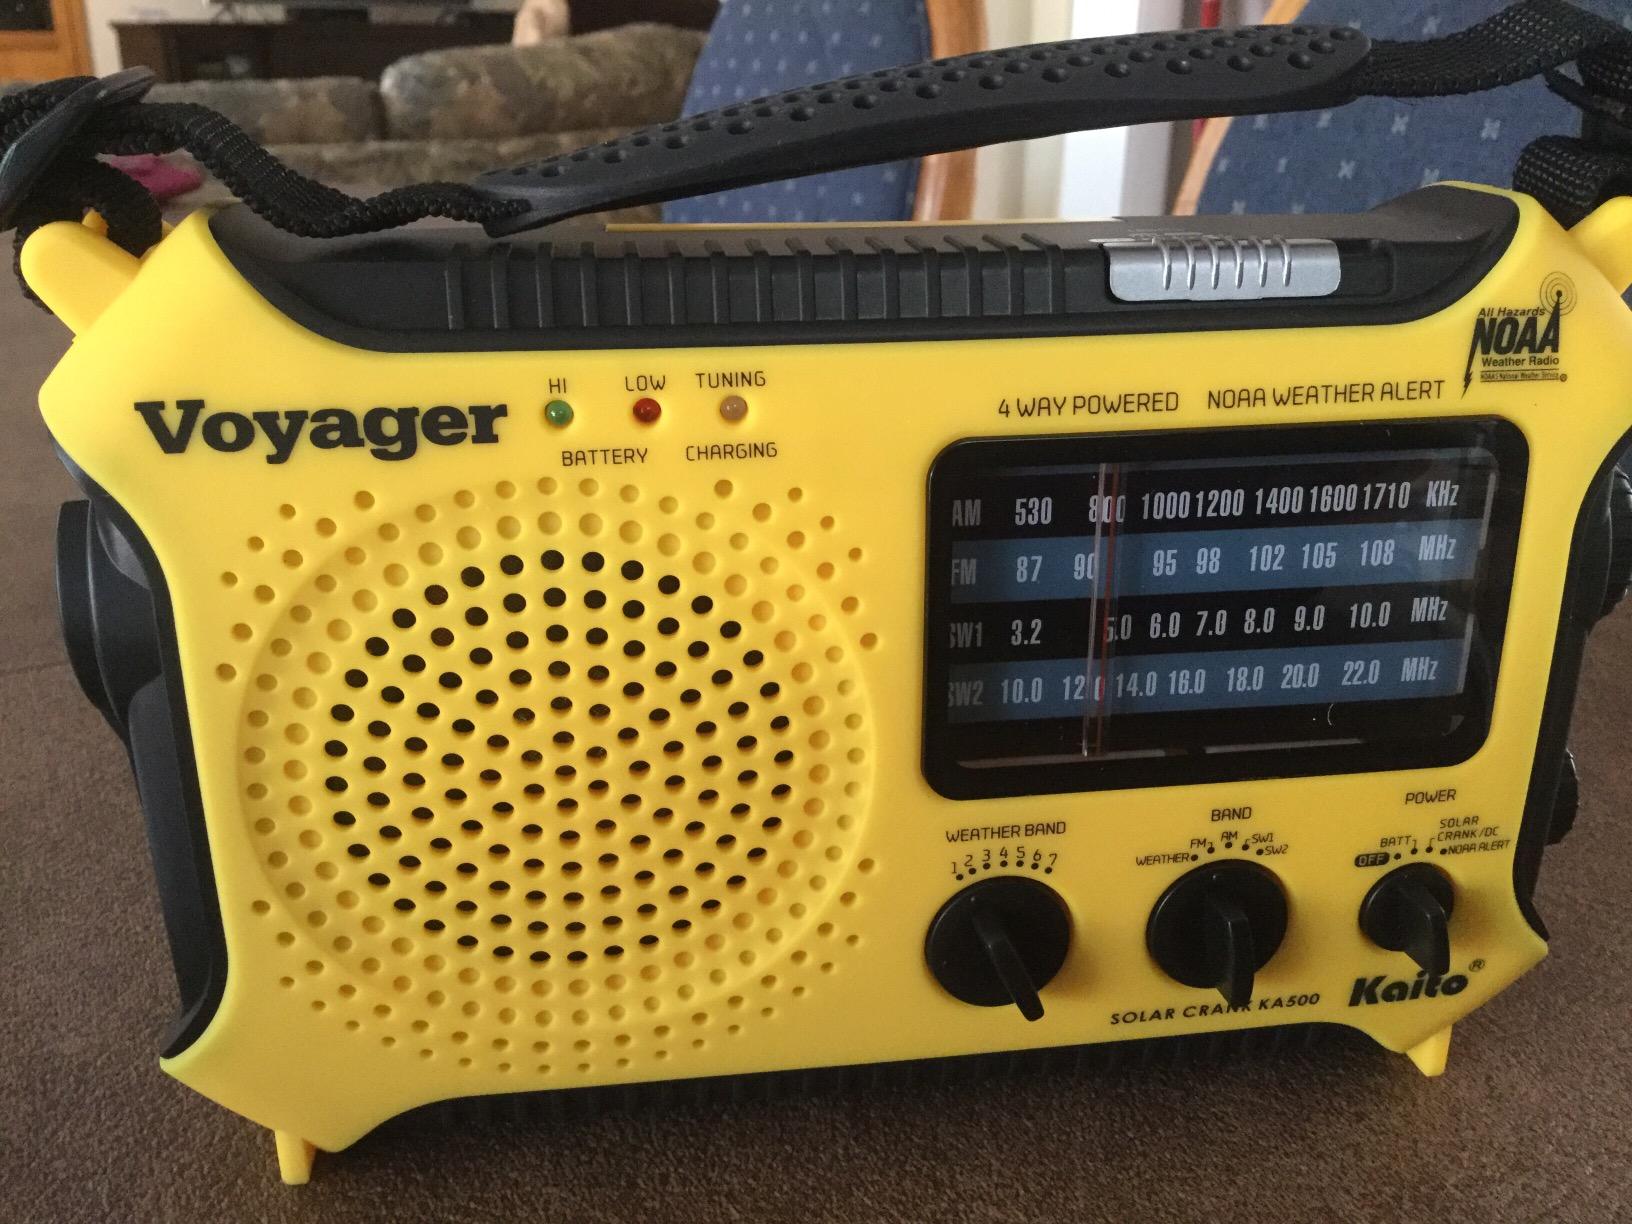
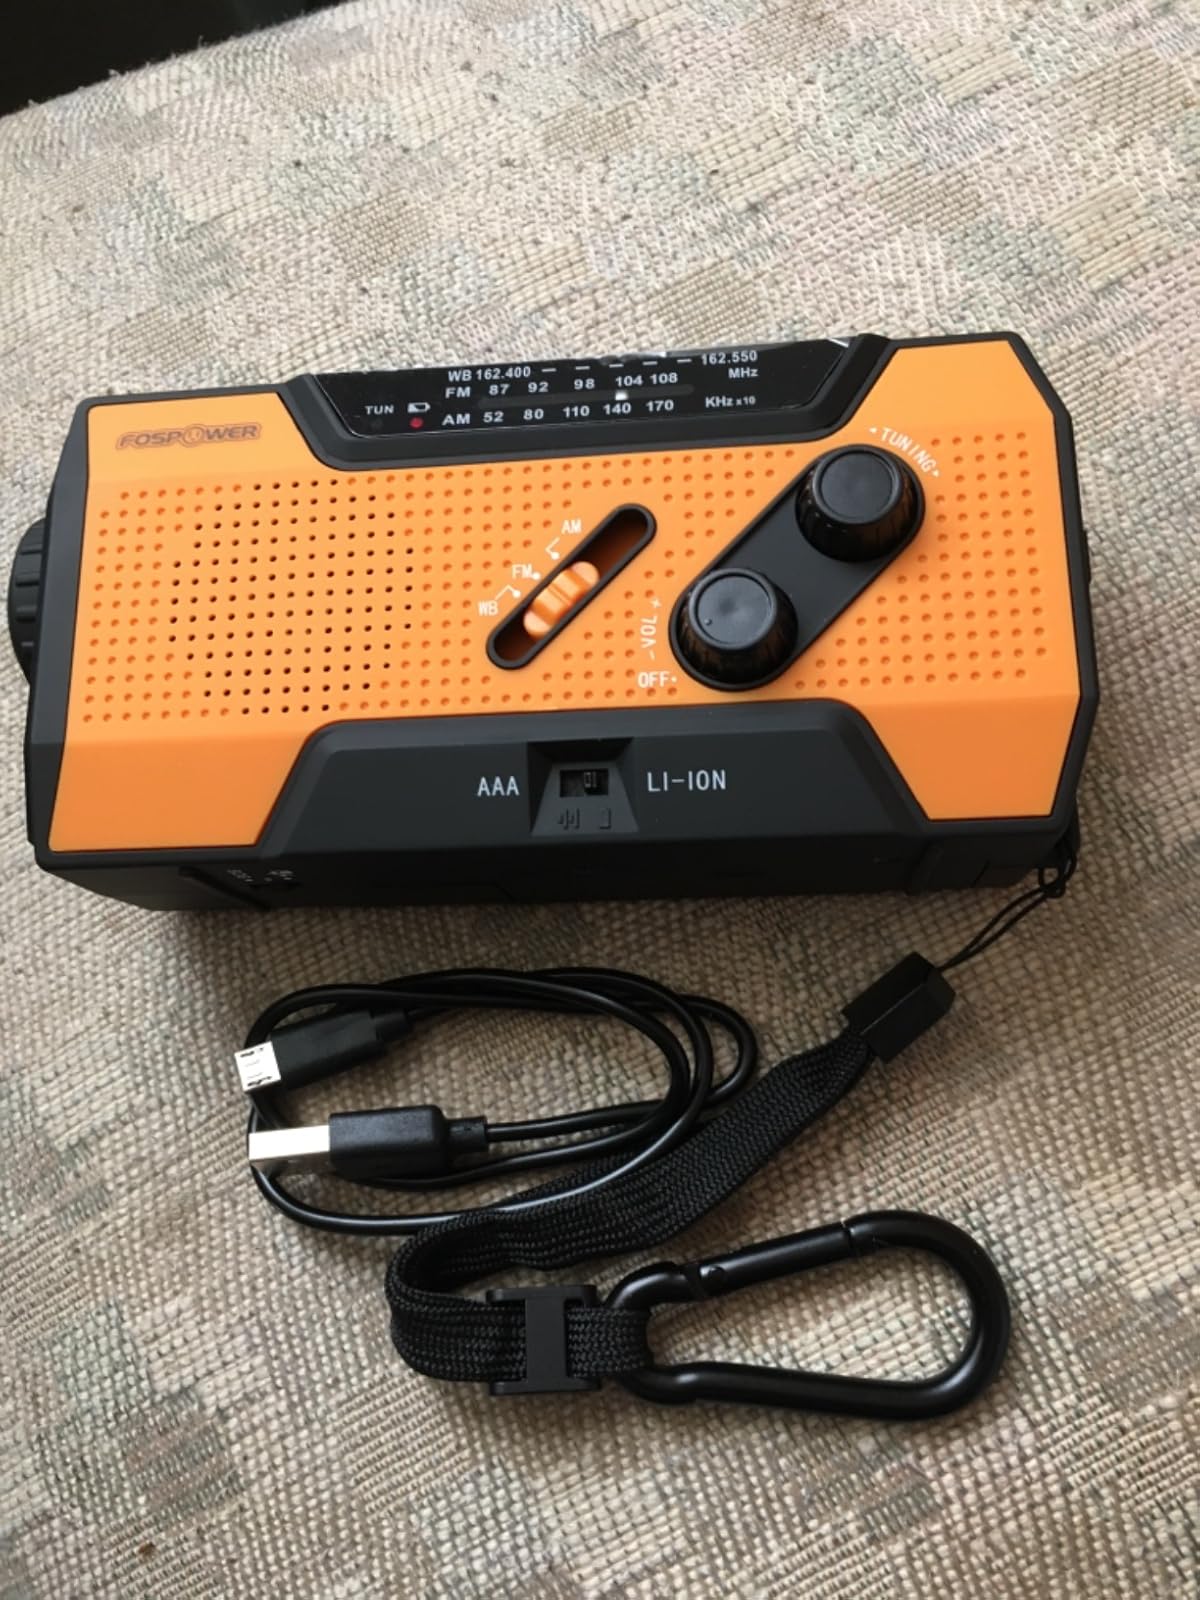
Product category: radio
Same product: no